Auguste Henri Jacob

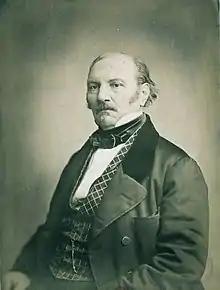
Allan Kardec.

Auguste-Henri Jacob was born in Saint-Martin-des-Champs, a locality that was subsequently incorporated into Saint-Jean-des-Vignes and subsumed by Chalon-sur-Saône. His father was the proprietor of a chemical products factory in the area. Following the demise of his mother, his father, who had remarried, placed him in the care of his grandmother. His education consisted of a single year at the village school of Saint-Martin-des-Champs, which he described as having focused exclusively on "basic reading and writing." Subsequently, he pursued a career in the military, initially serving as a store clerk. He was subsequently enlisted in the army and served in the 7th Hussars and the . He was later transferred to the 1st Horse Chasseurs, where he learned to play the trombone in four months. He concluded his military career with service in the 16th Artillery and .